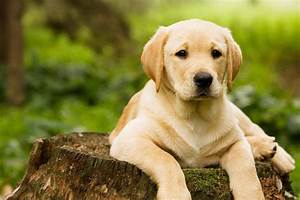
Label: cane